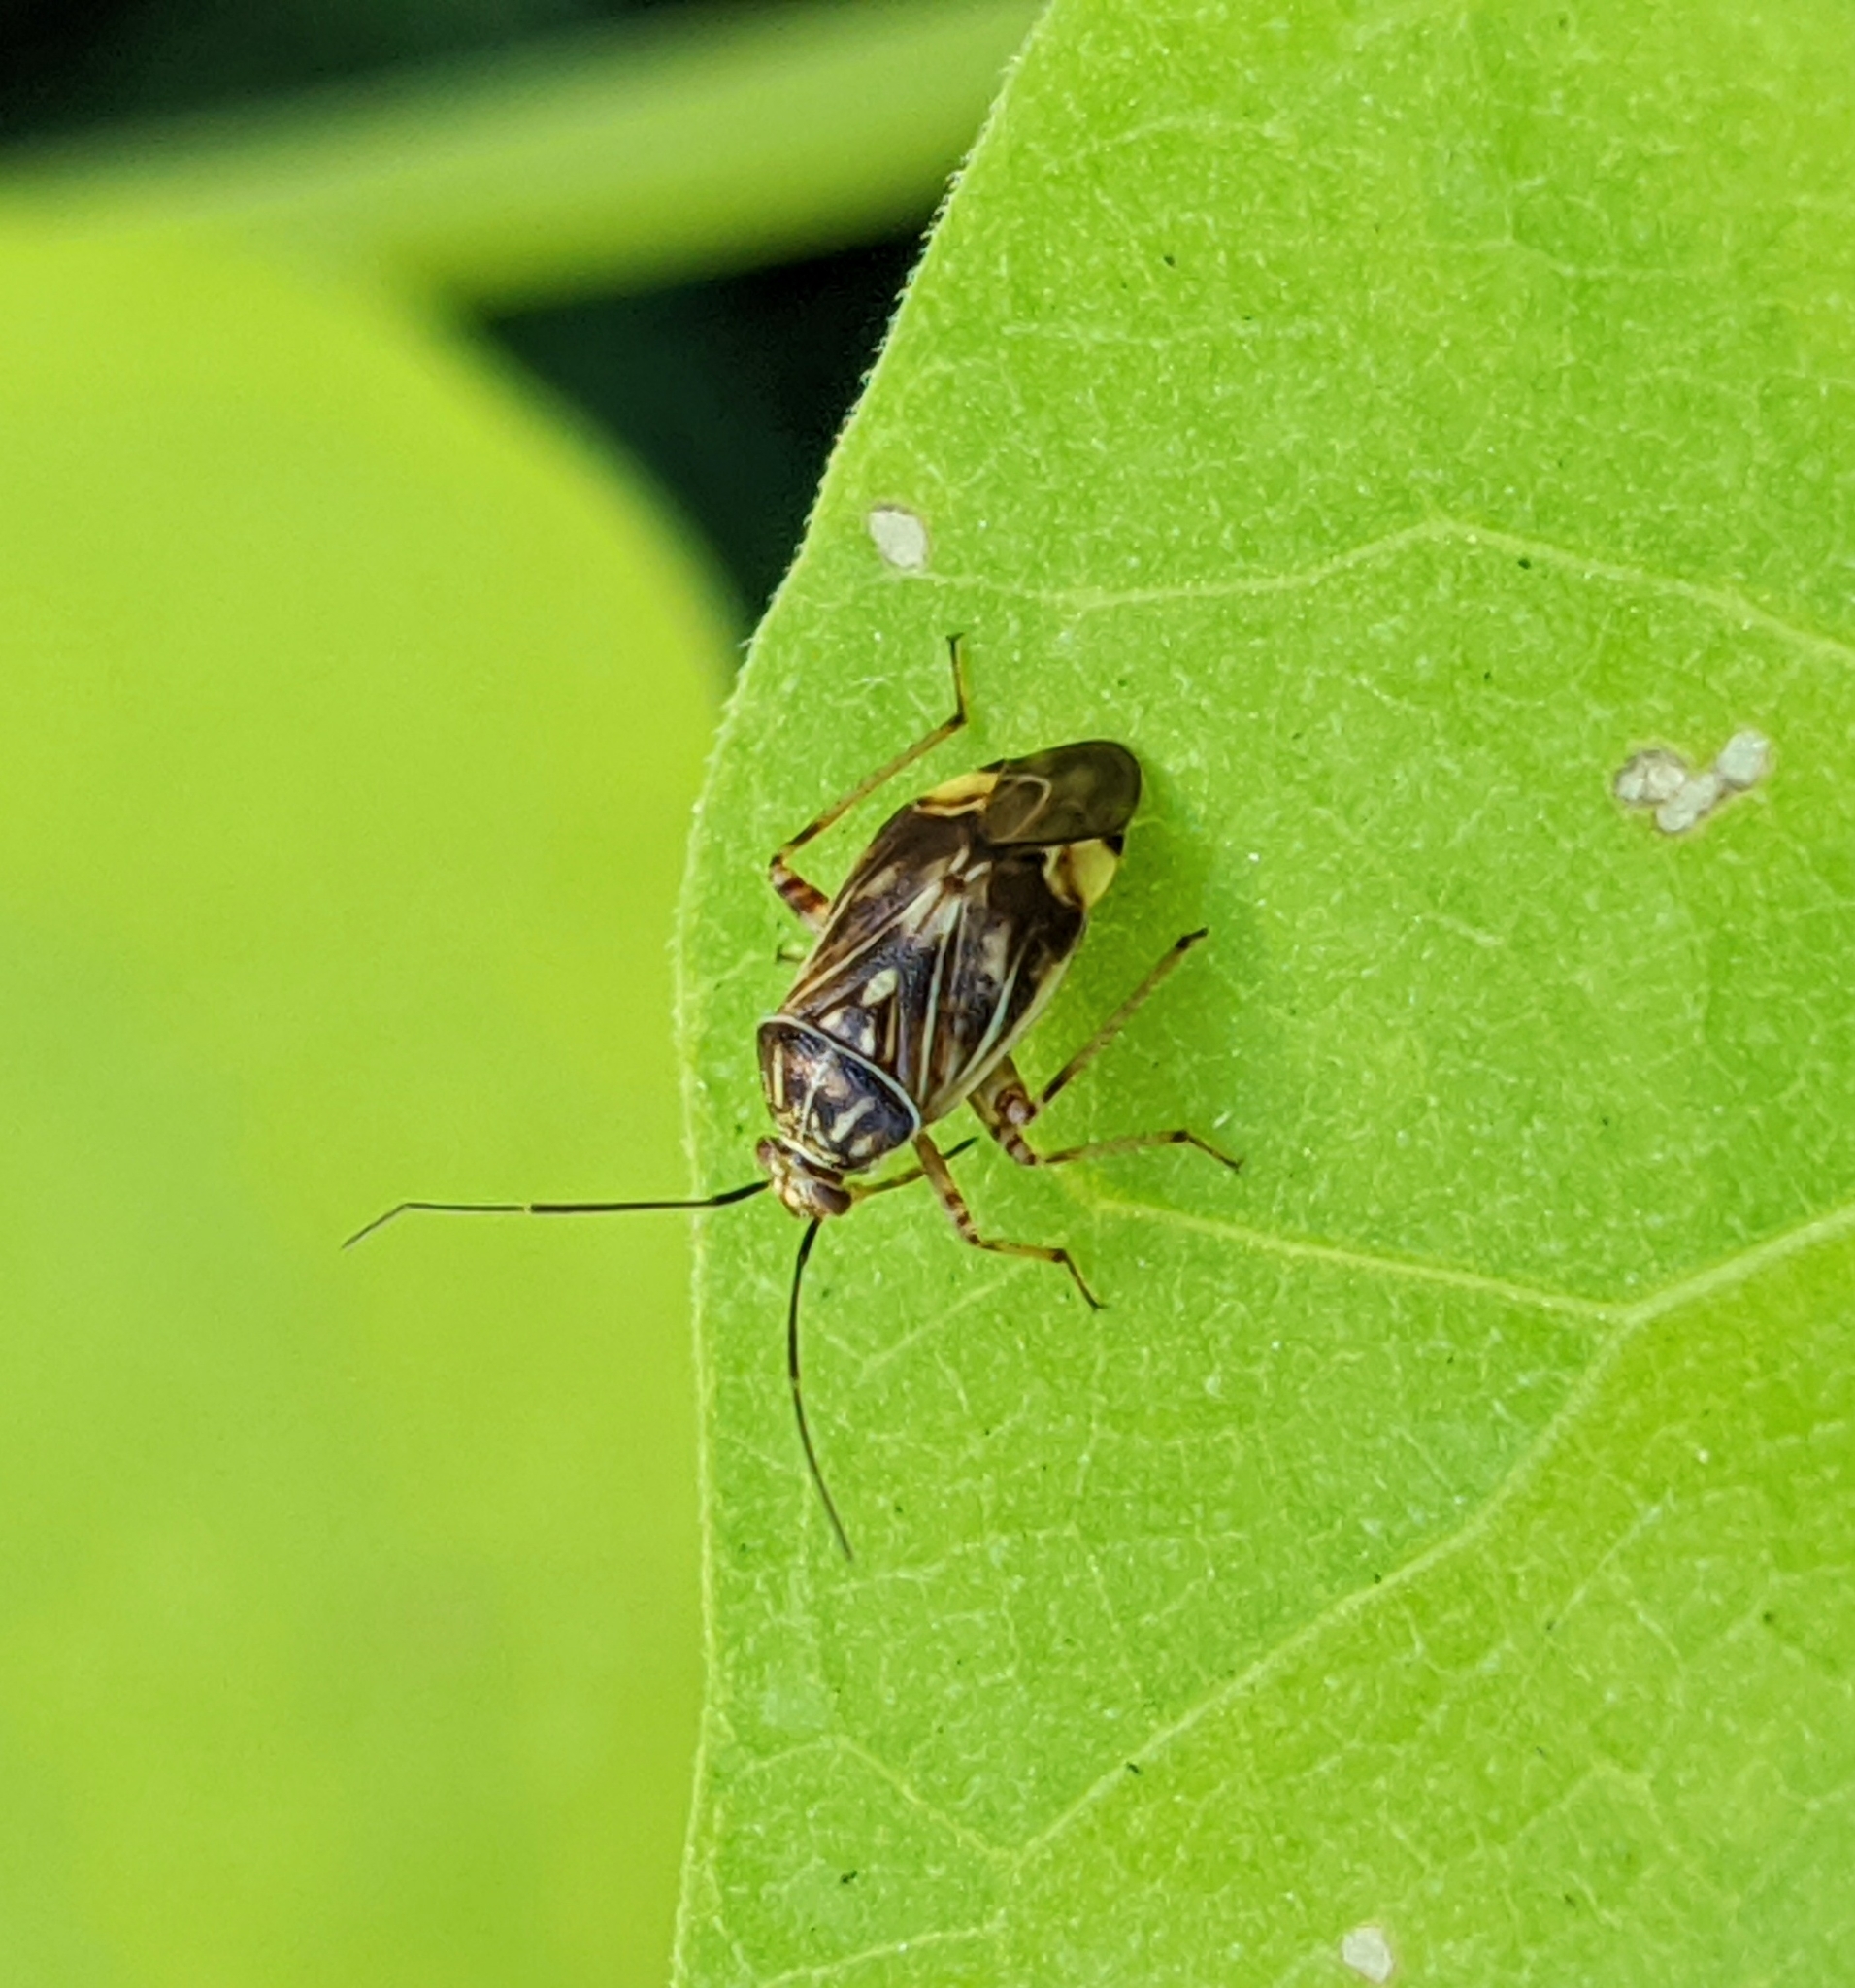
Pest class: lygus_bug